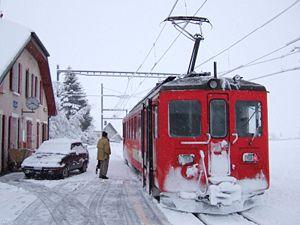
Automotrice ex Chemins de fer du Jura sur la ligne Nyon–St-Cergue–La Cure, à La Cure
Le chemin de fer Nyon-Saint-Cergue-Morez exploite une ligne de chemin de fer longue de 27 km, à voie unique à écartement métrique, reliant la gare de Nyon à La Cure. La partie française de cette ligne, soit le tronçon La Cure - Morez, a été fermée en 1958.
Les Rousses est une commune française située dans le département du Jura en région Bourgogne-Franche-Comté. Elle fait partie de la région culturelle et historique de Franche-Comté.